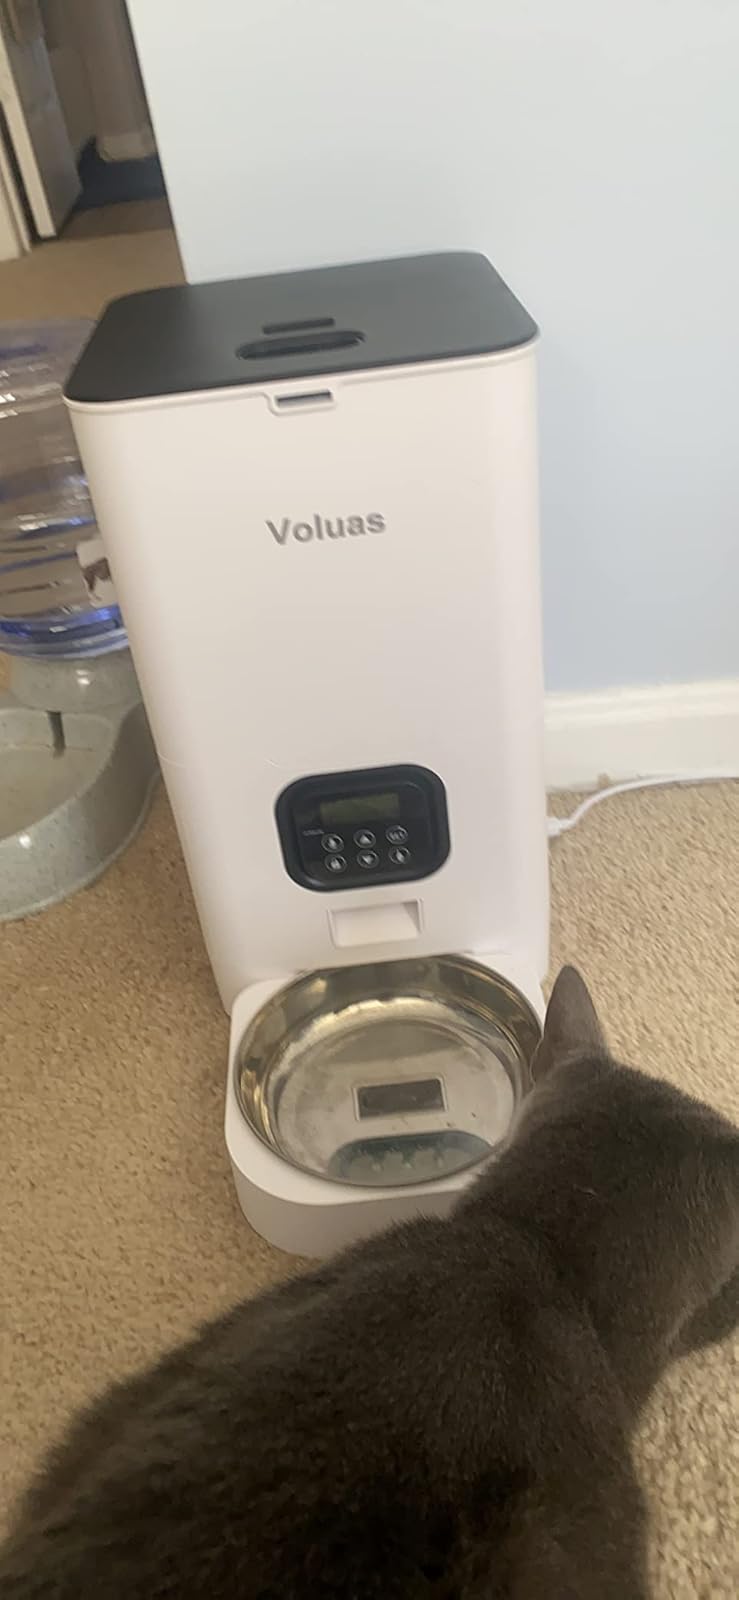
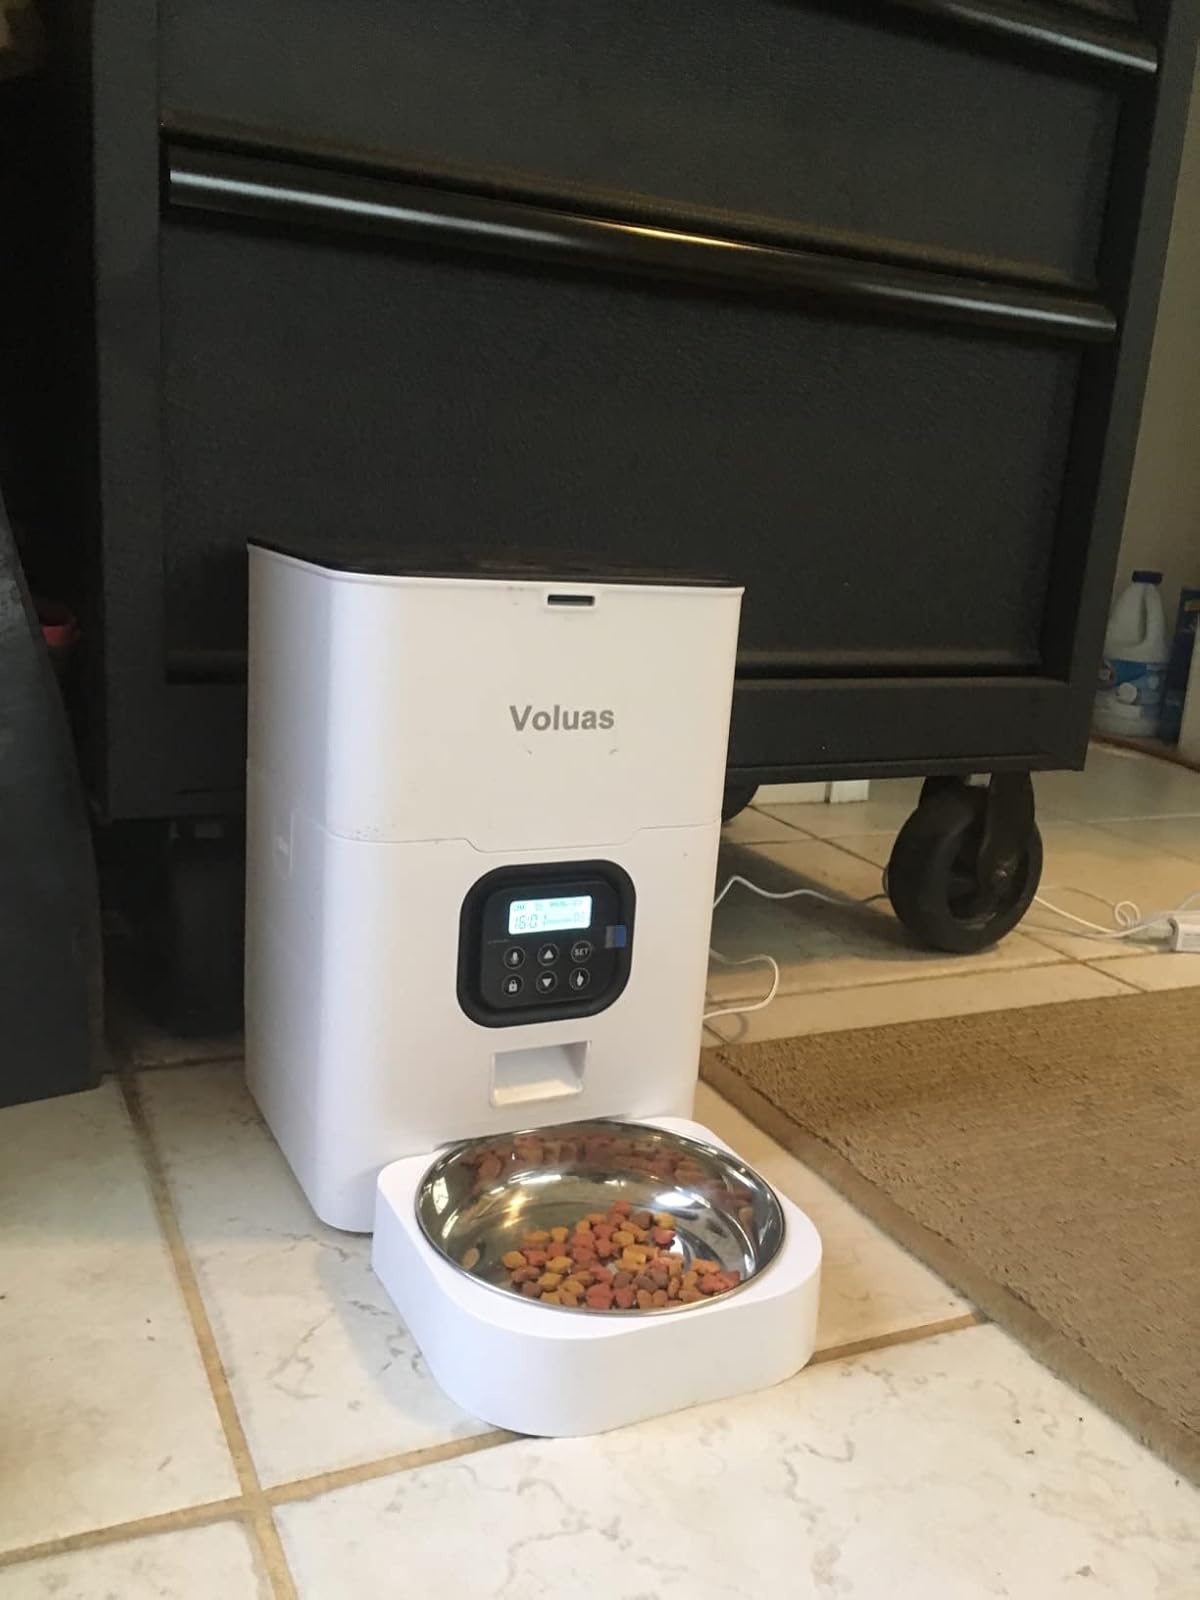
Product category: items_feeder
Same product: yes